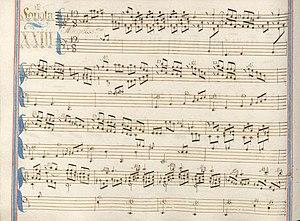
La sonate K. 120, telle qu'elle se présente dans le manuscrit de Venise, volume XV no. 23.
La sonate K. 120 en ré mineur est une œuvre pour clavier du compositeur italien Domenico Scarlatti.